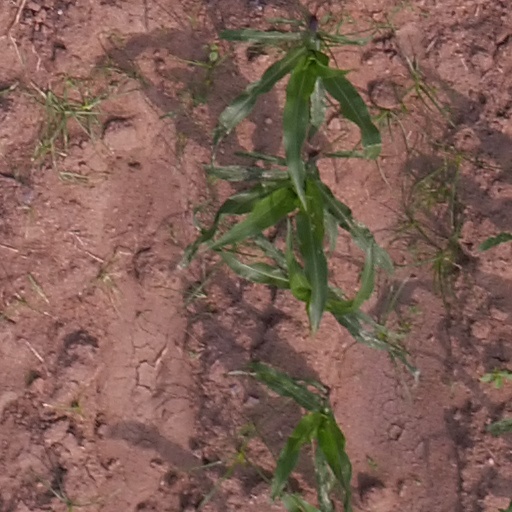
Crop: maize; corn